Irish Literary Revival

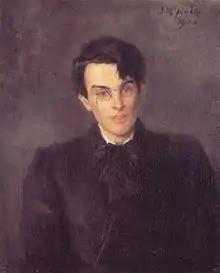
1900 portrait of William Butler Yeats by his father, John Butler Yeats

In 1893 Yeats published "The Celtic Twilight", a collection of lore and reminiscences from the West of Ireland. The book closed with the poem "Into the Twilight". It was this book and poem that gave the revival its nickname. In this year Hyde, Eugene O'Growney and Eoin MacNeill founded the Gaelic League, with Hyde becoming its first President. It was set up to encourage the preservation of Irish culture, its music, dances and language. Also in that year appeared Hyde's "The Love Songs of Connacht", which inspired Yeats, John Millington Synge and Lady Gregory.